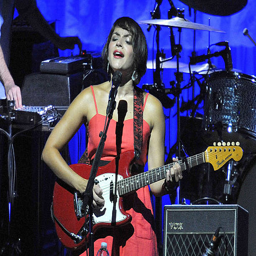
blues artist performs in concert .